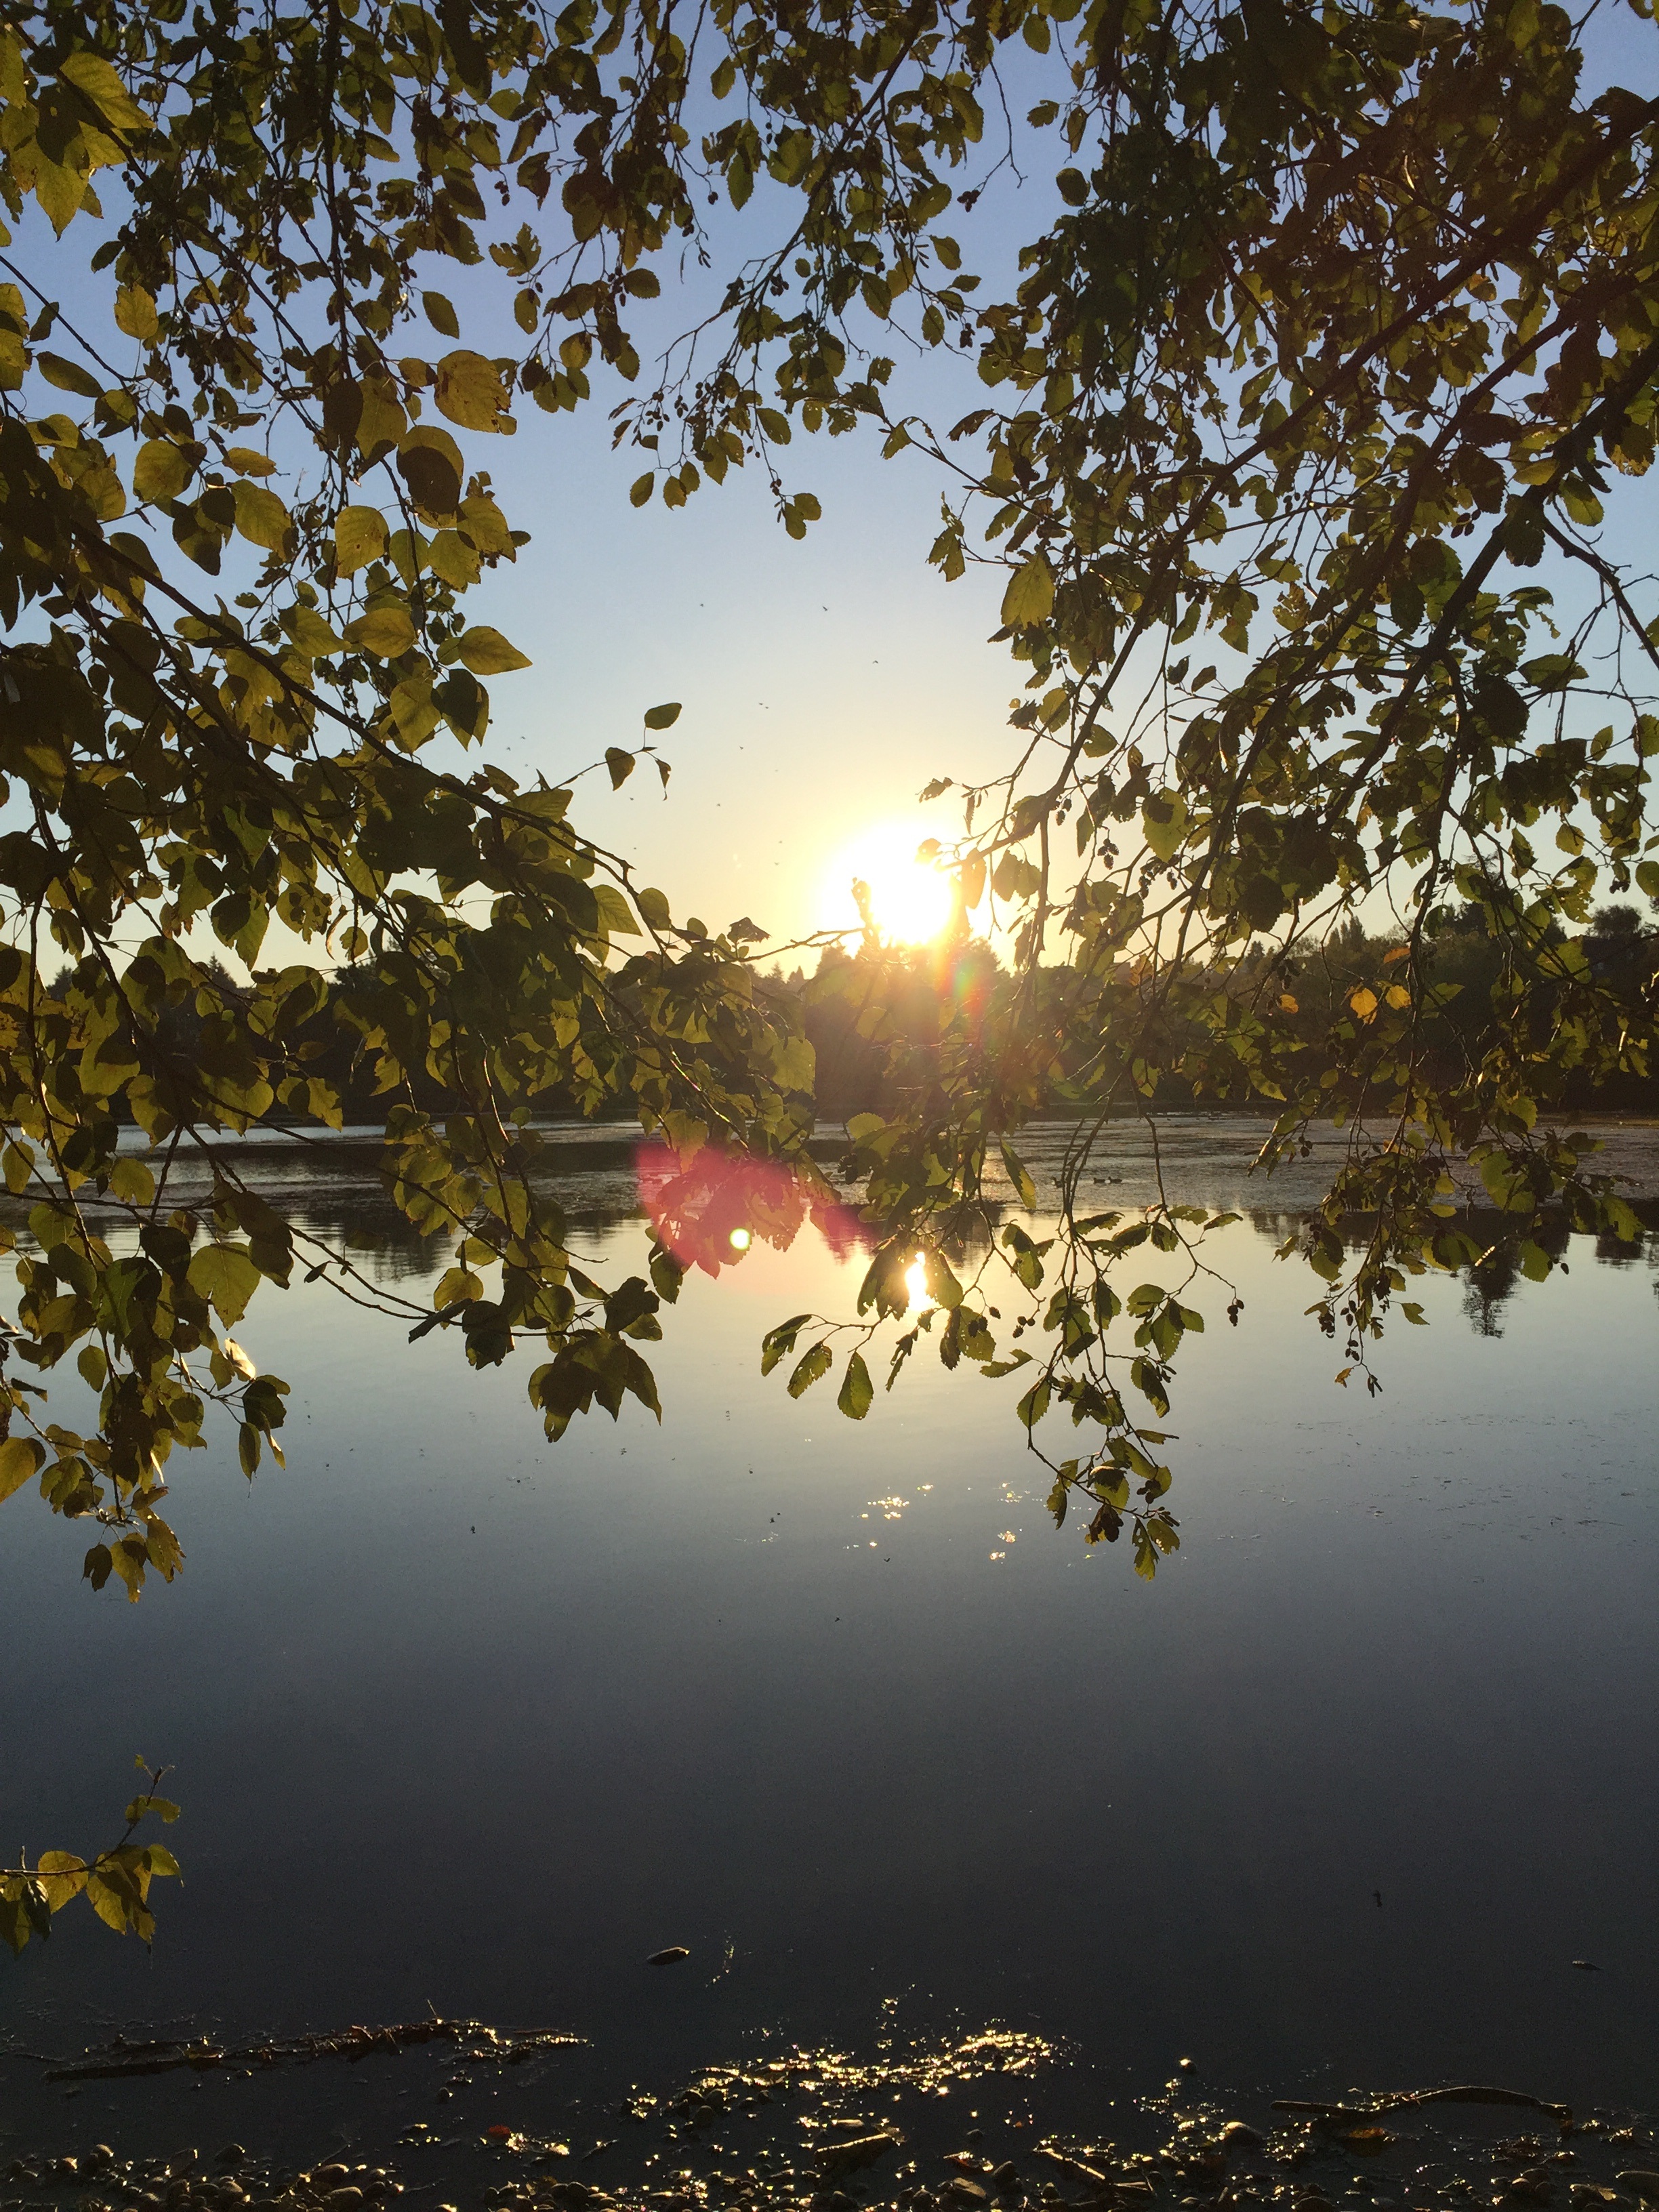
landscape, tree, water, nature, outdoor, branch, plant, sky, sunrise, sunset, sunlight, morning, leaf, flower, lake, dawn, river, summer, dusk, pond, clear, evening, reflection, tranquil, scenic, peaceful, autumn, park, scenery, calm, serene, season, body of water, serenity, quiet, atmospheric phenomenon, woody plant